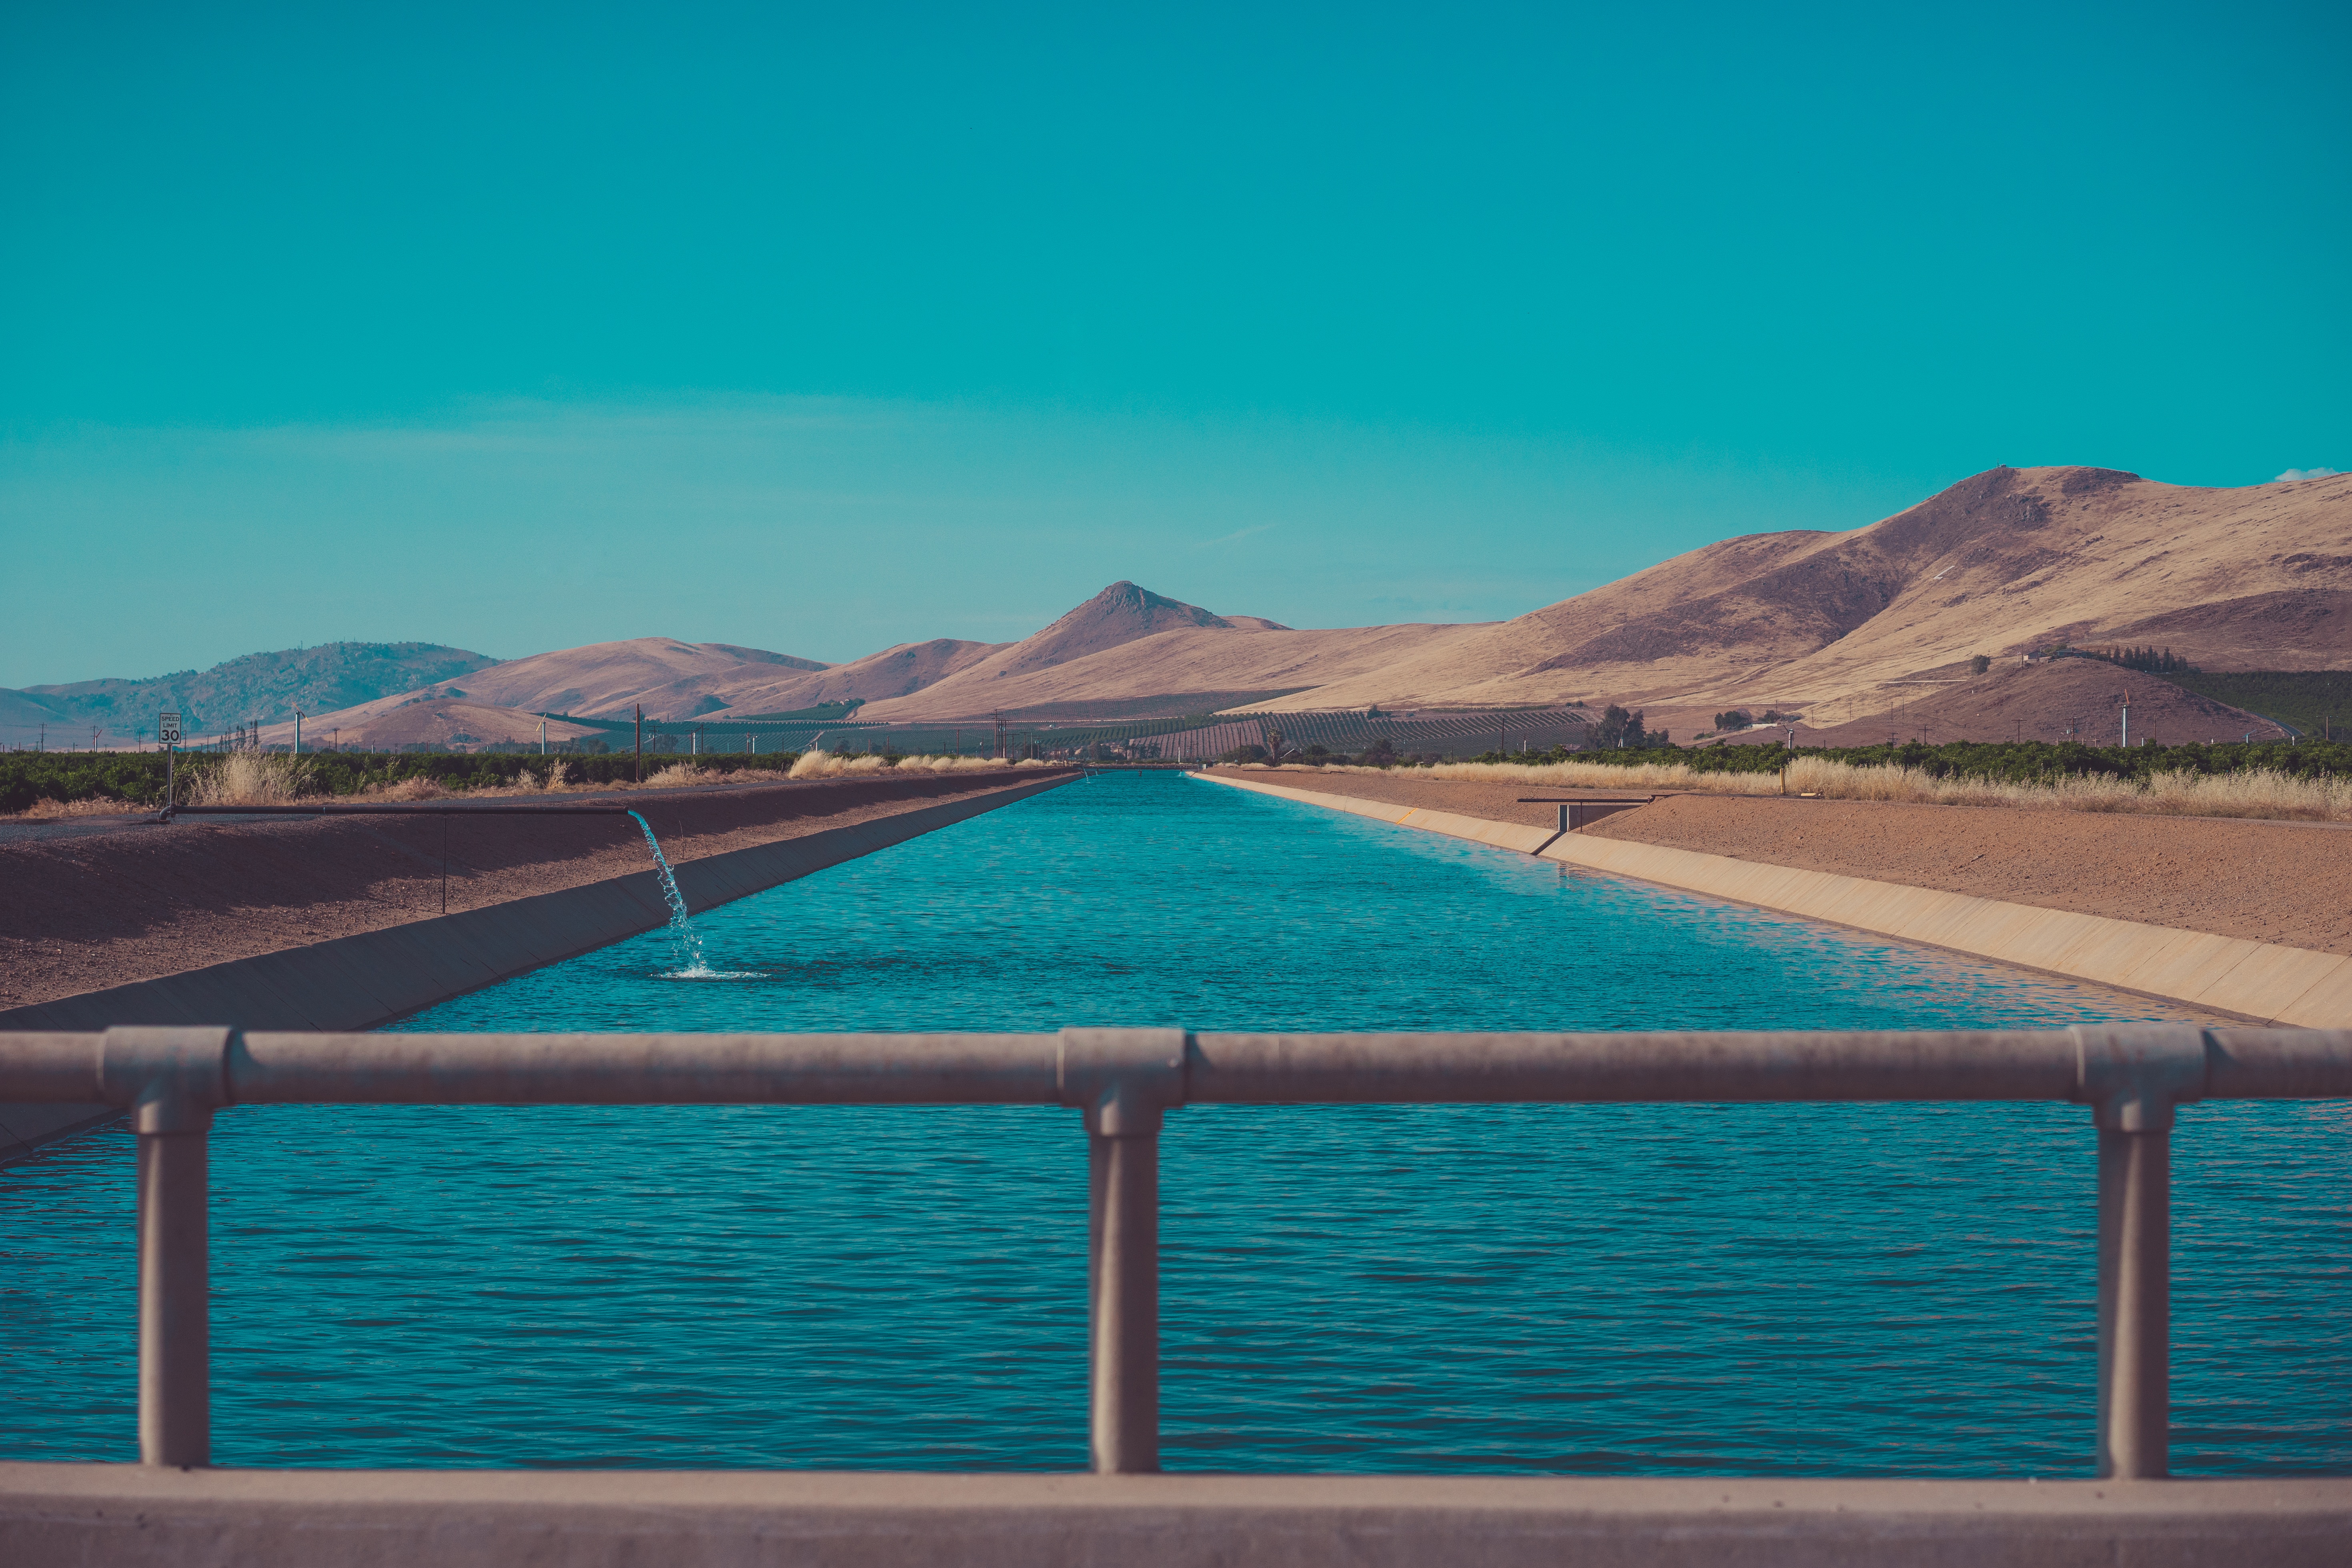
beach, sea, coast, water, ocean, horizon, mountain, lake, river, vacation, ripple, pool, construction, swimming pool, lagoon, bay, blue, dam, reservoir, life, surface, storage, pipe, container, drinking, artificial, channel